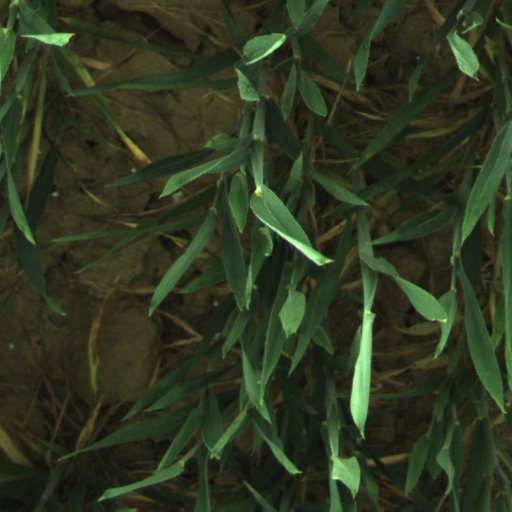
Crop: wheat